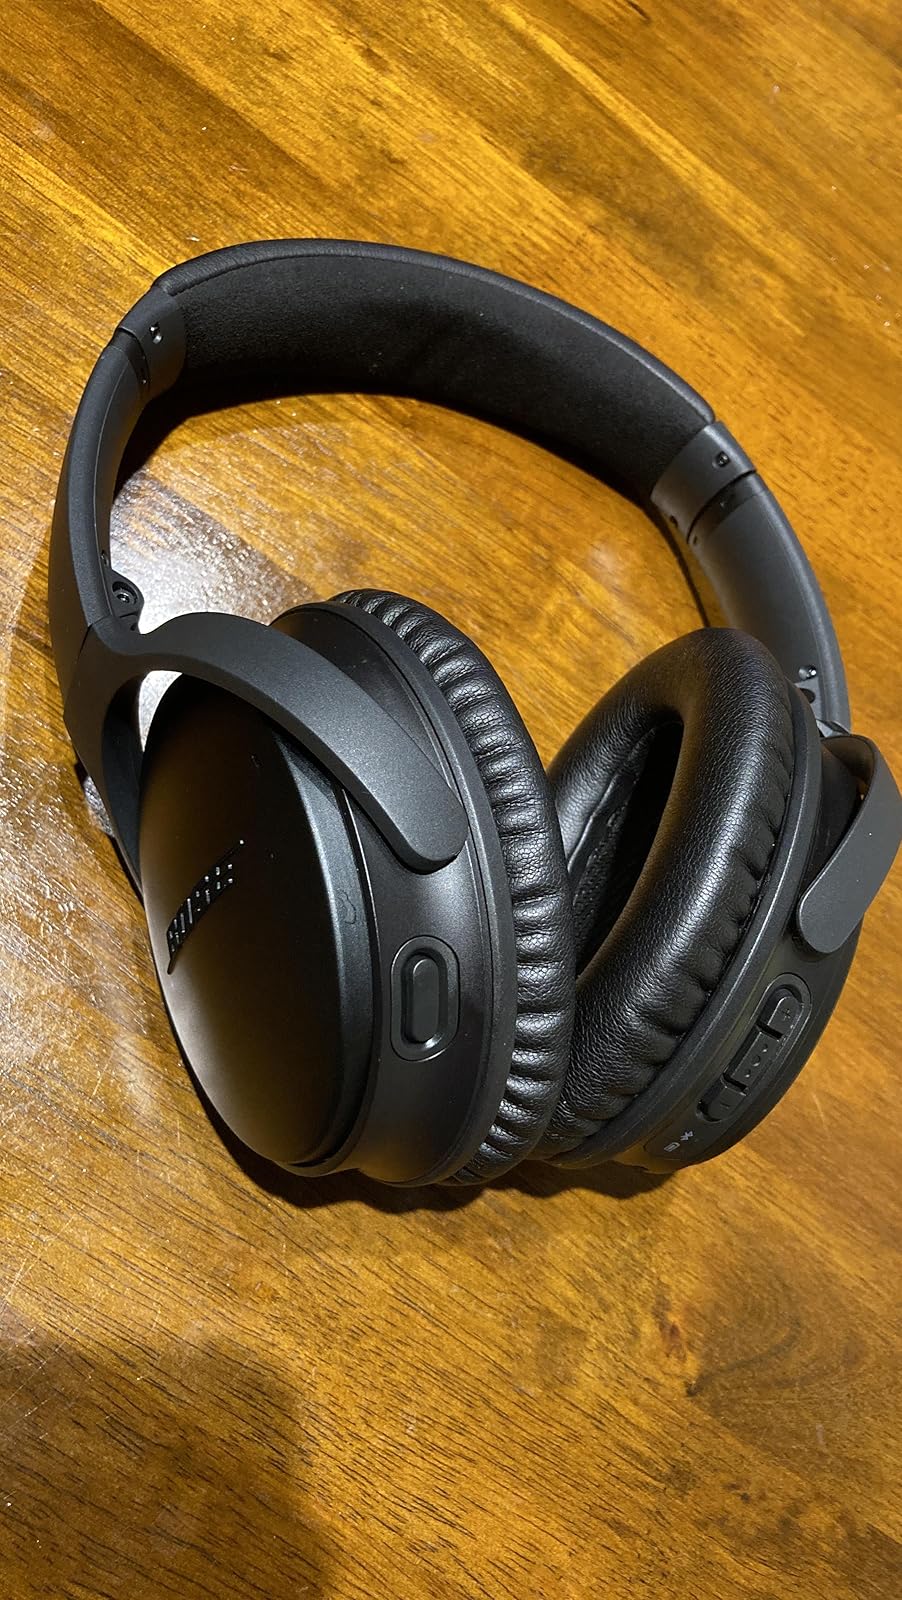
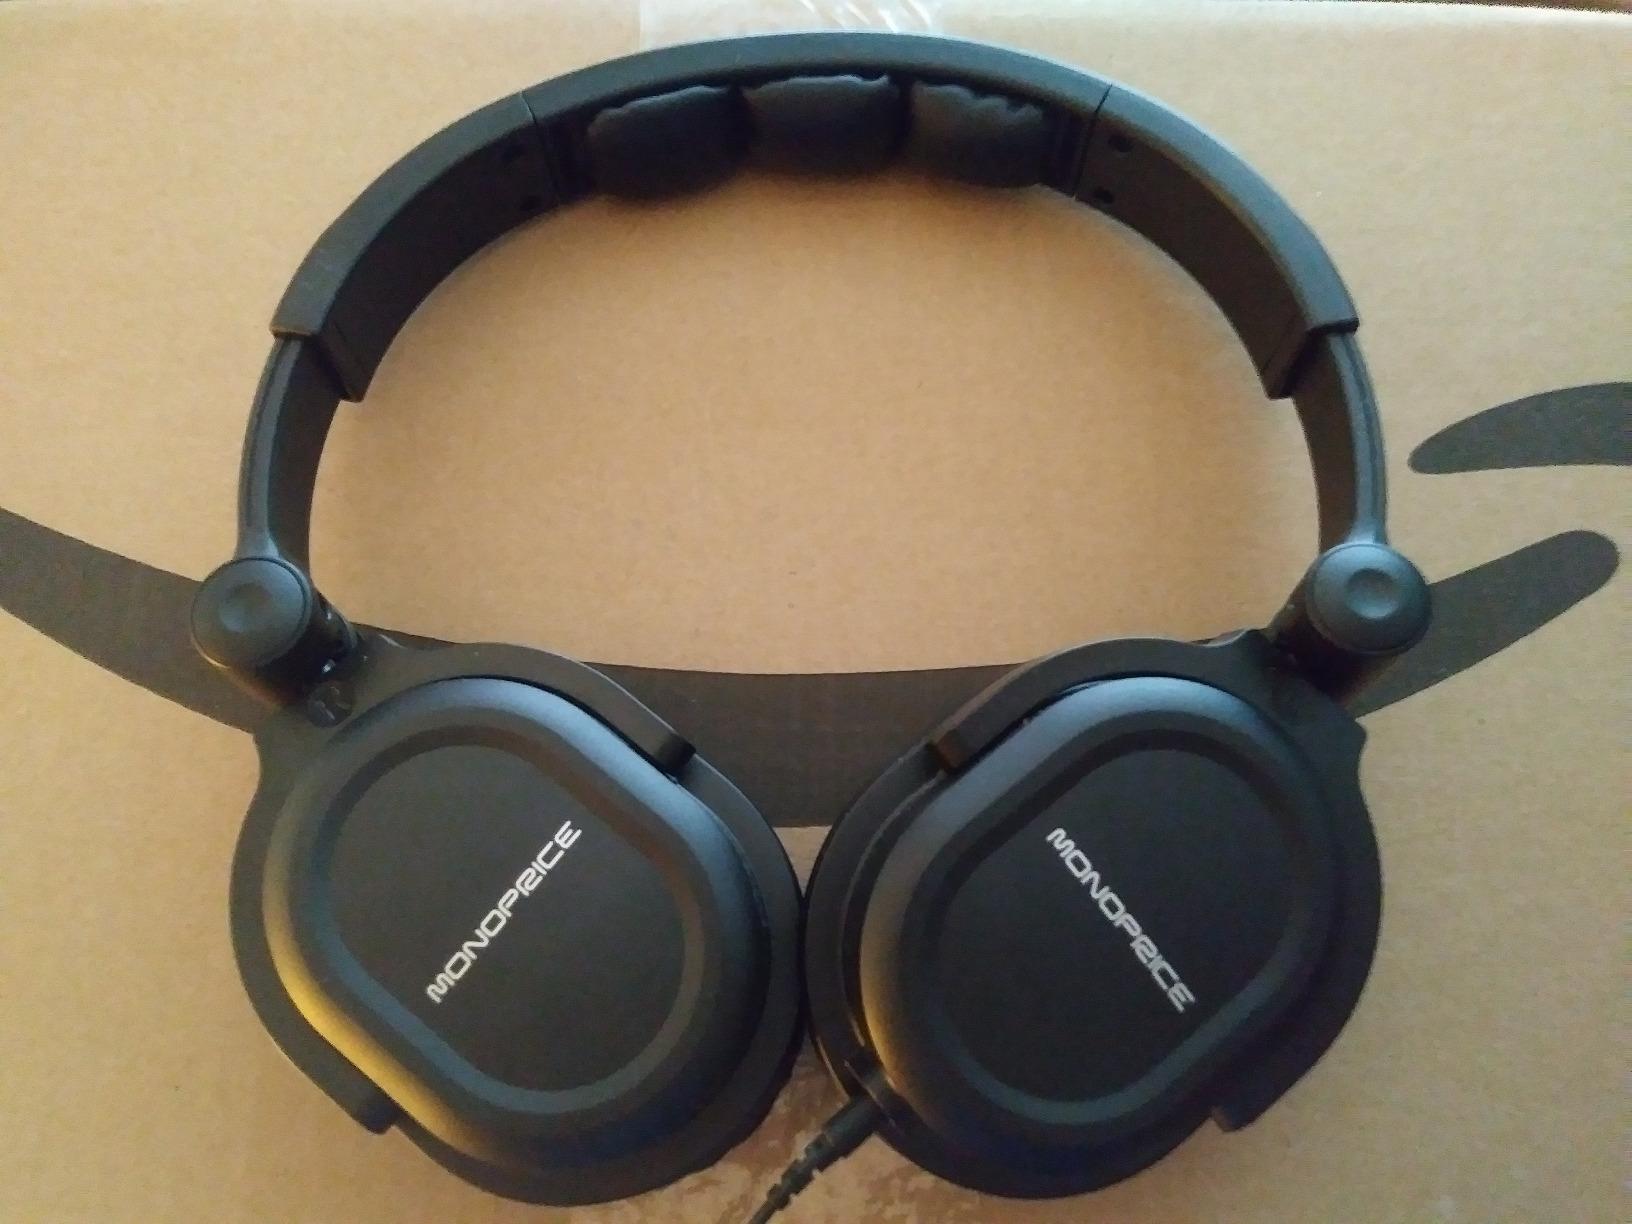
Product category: headphones
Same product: no